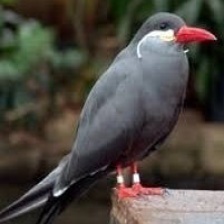
Species: INCA TERN
Scientific name: LAROSTERNA INCA